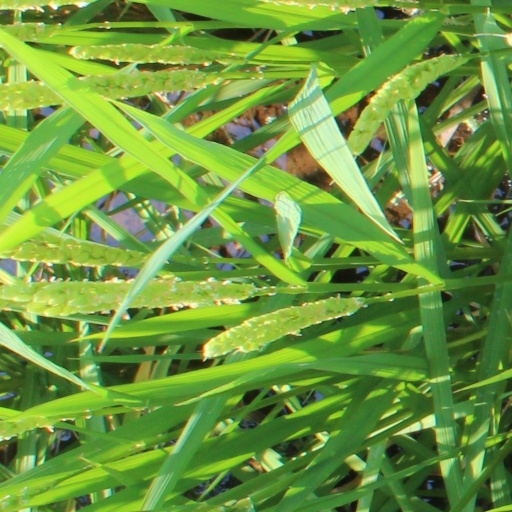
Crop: rice